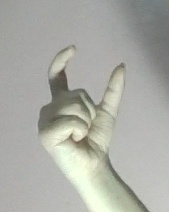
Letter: nun